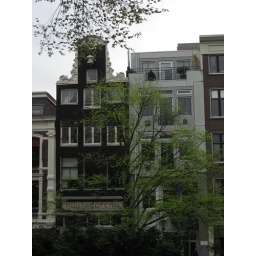
Beautiful plum-colored building across the canal from us, with bright green trees in front.